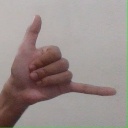
अक्षर: द